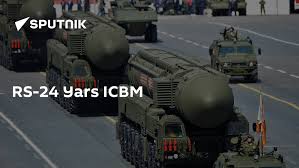
Label: Rs-24